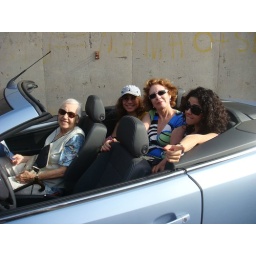
The girls in a convertible